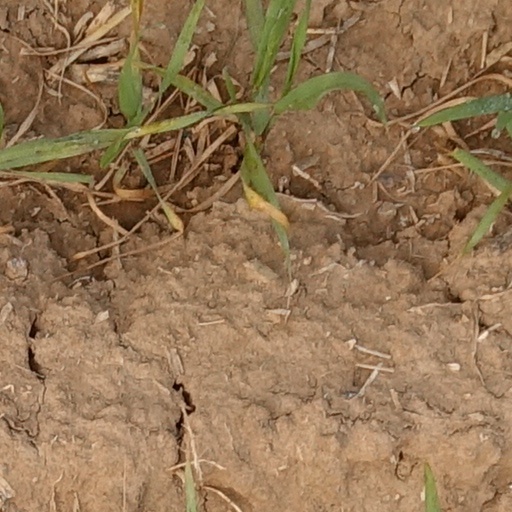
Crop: wheat